Portsmouth Cottage Hospital

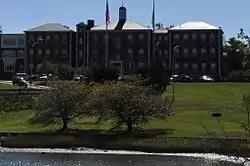

The Portsmouth Cottage Hospital was the first hospital built in the city of Portsmouth, New Hampshire. Opened in 1884, it was one of the first hospitals in New Hampshire, and it served as the city's primary hospital facility until 1986, when Portsmouth Regional Hospital opened. Its 1895 campus has been repurposed to house city offices and the police station, and a senior living facility. A portion of that facility, representing its oldest buildings, was listed on the National Register of Historic Places in 1996.